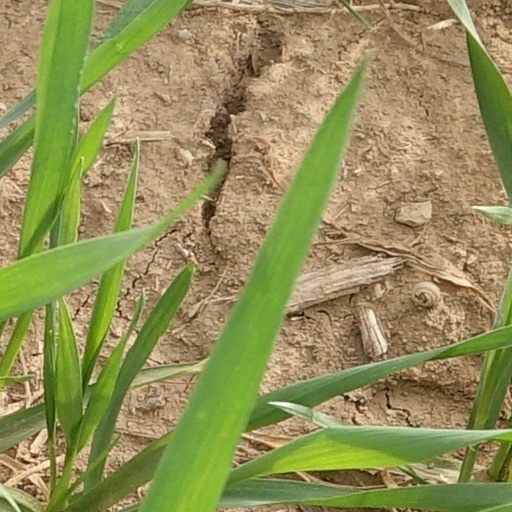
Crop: wheat